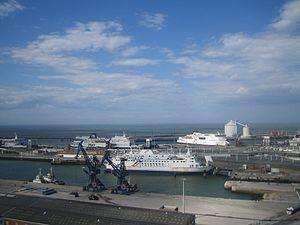
Calais.
Calais est une commune française, sous-préfecture du département du Pas-de-Calais en région Hauts-de-France. Ses habitants sont appelés les Calaisiens.
Situation et détails sur les ports en France.
Le port de Calais est un port français situé à la limite de la Manche et de la mer du Nord. Distant de seulement 38 km des côtes britanniques, il est l'un des points de passage le plus court entre l'Europe continentale et les îles britanniques — le pas de Calais —, faisant de l'axe Calais-Douvres un lien d'importance entre la France et la Grande-Bretagne. Premier port français pour le de trafic transmanche et premier port d’Europe continentale de voyageurs. Un peu moins de 9 millions de passagers ont traversé la Manche depuis le port de Calais en 2017 alors que près de 43 millions de tonnes de marchandises ont transité depuis le port de Calais vers Douvres.